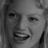
Emotion: happy